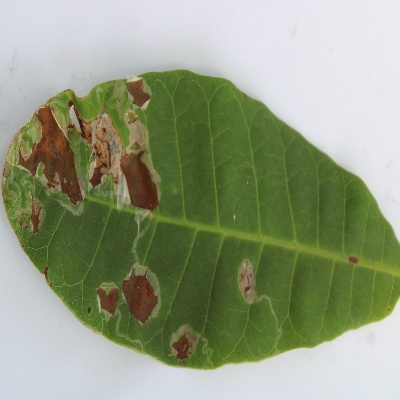
Crop: Cashew
Condition: leaf miner